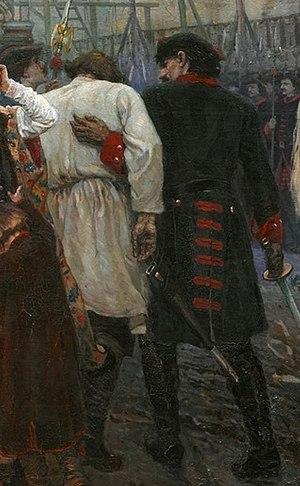
Le Matin de l'exécution des streltsy est un tableau du peintre russe Vassili Sourikov, réalisé en 1881. Il est conservé à la Galerie Tretiakov à Moscou sous le nᵒ 775. Les dimensions de la toile sont de 218 × 379 cm. Le thème de l'œuvre est lié aux évènements historiques de la fin du XVIIᵉ siècle, la répression par Pierre Iᵉʳ le Grand de la révolte des streltsy et l'exécution des rebelles en 1698.